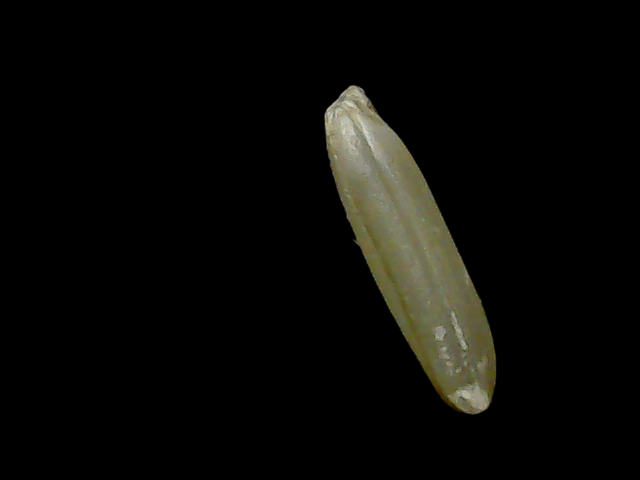
Rice variety: Binadhan19